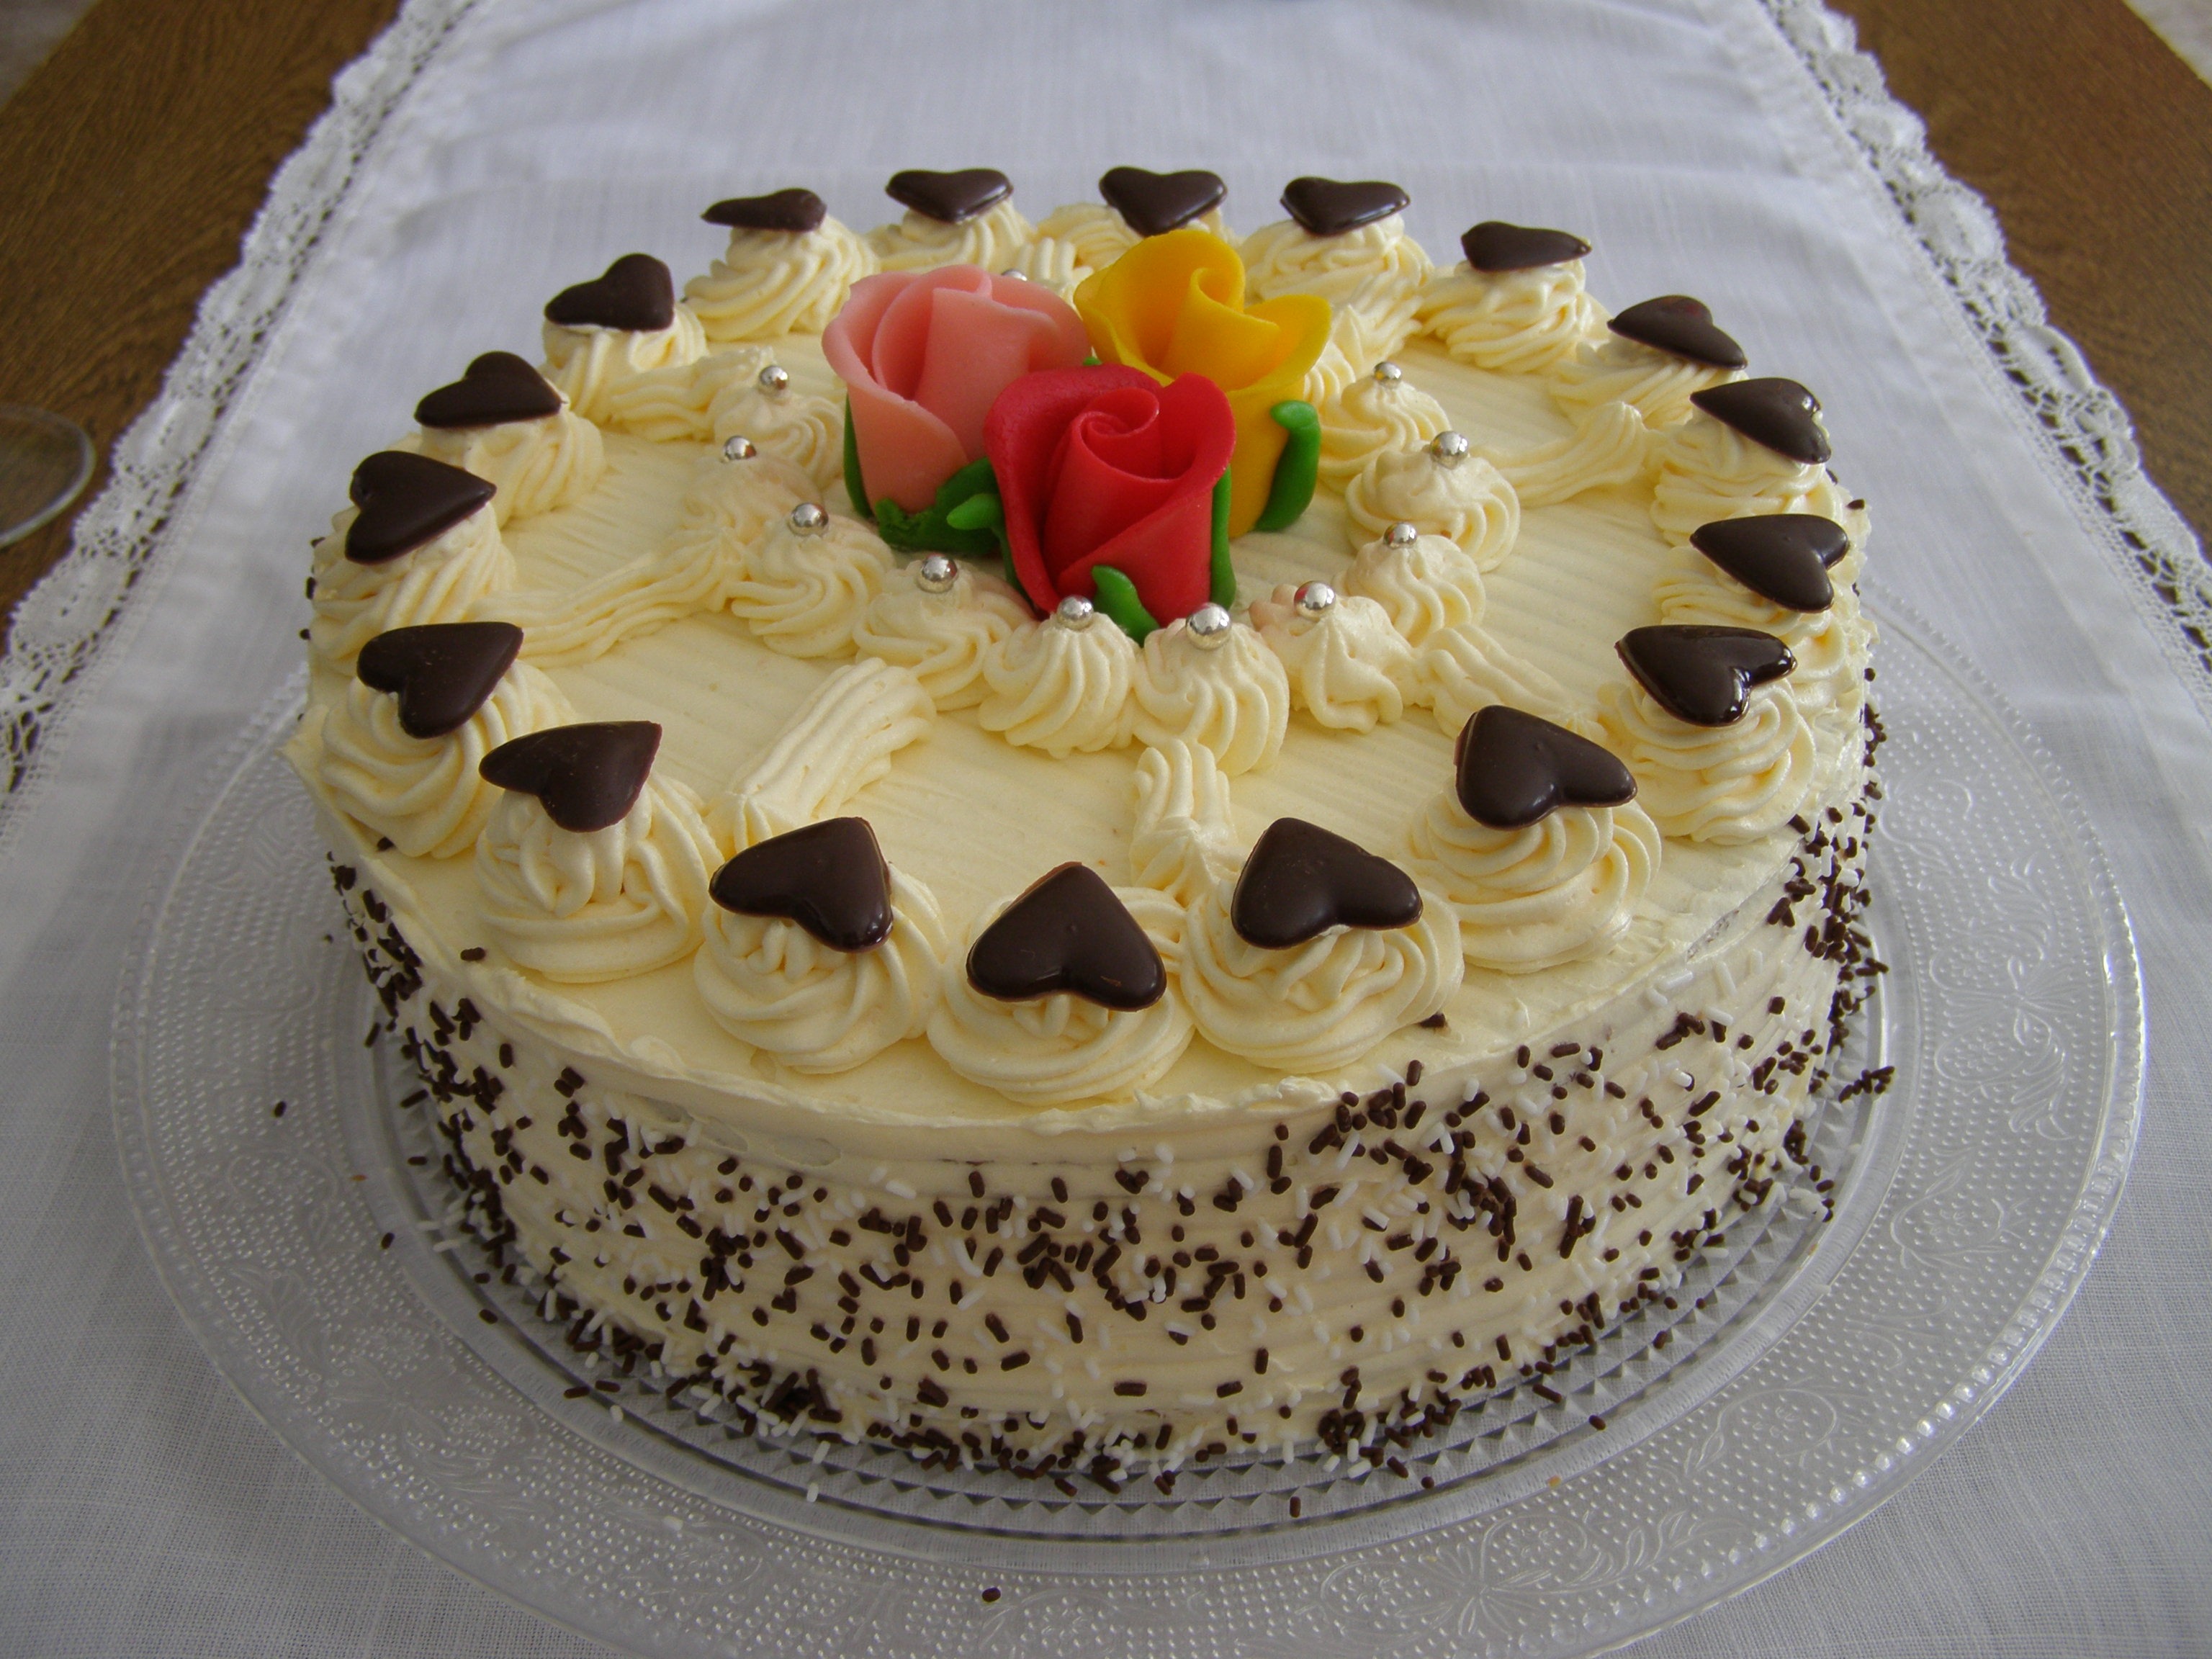
sweet, dish, food, dessert, cuisine, cake, birthday cake, whipped cream, icing, hearts, birthday, vanilla, baked goods, torte, mascarpone, buttercream, cake decorating, pavlova, cream pie, semifreddo